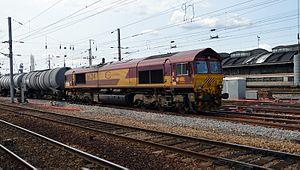
Class 66
Les Classe 66 sont une série de locomotive diesel en service d'abord sur le réseau des chemins de fer britanniques puis en France, dérivées techniquement de la série classe 59.